2004 Adjara crisis

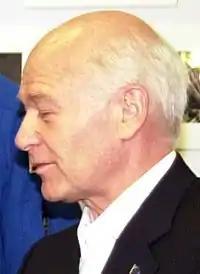
Leader Aslan Abashidze (1991-2004)

On May 4, a large opposition protest rally was attacked by the local security forces in Batumi. Dozens of protesters were reportedly injured. However, the violent break up of peaceful demonstration proved a catalyst for even larger protests later on the same day. Tens of thousands from all Adjara headed to Batumi demanding Abashidze's resignation. Georgian Prime Minister Zurab Zhvania and Interior Minister Giorgi Baramidze crossed the Choloki River on May 5 and held talks with Adjaran Interior Minister Jemal Gogitidze. The latter agreed to withdraw his forces and paramilitary groups from the administrative border provided he would be guaranteed security. Abashidze's position became untenable when local protesters took control of the central part of the city of Batumi and Georgian special forces entered the region and started to disarm pro-Abashizde militants. Later on the same day, Secretary of the Russian Security Council Igor Ivanov arrived in Batumi. Abashidze stepped down after overnight talks with Ivanov and left for Moscow.